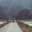
Label: road